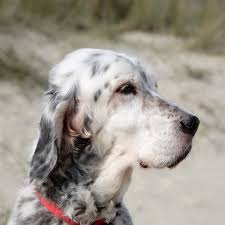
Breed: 203-n000022-English_setter